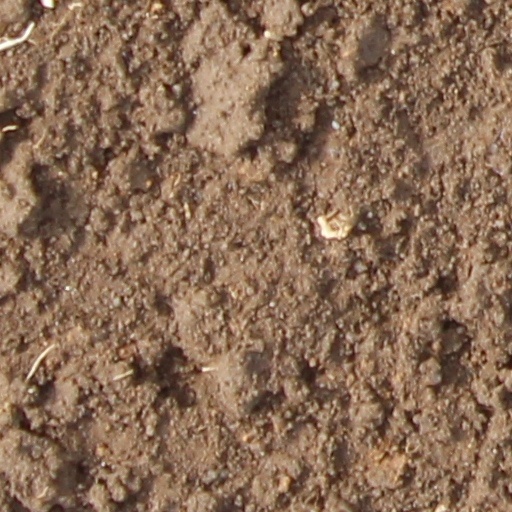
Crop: wheat